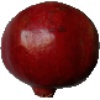
Label: pomegranate